Maitland, New South Wales

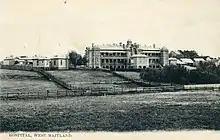
View of Maitland Hospital from a post card n.d.

The Maitland Jewish Cemetery in Louth Park, one of only two provincial Jewish cemeteries in New South Wales, is testament to the Jewish community that was active in Maitland up until the 1930s. Between about 1846 and 1934, 53 Jewish people were buried in the low-lying cemetery. Burials ceased after this time due to dispersion of the community and the cemetery reaching capacity. One exception was Lea Abadee in 2010. The former Maitland Synagogue, located on Church Street, was the place of worship for about 70 families between 1879 and 1898.